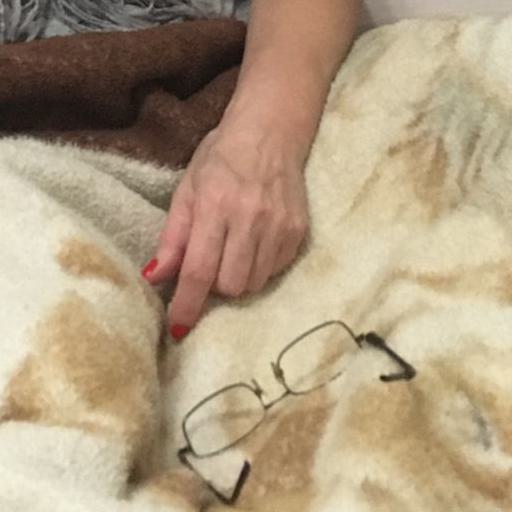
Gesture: no_gesture